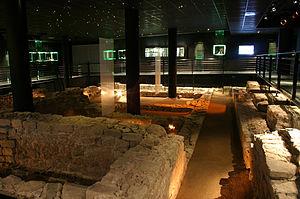
Isis est une reine mythique et une déesse funéraire de l'Égypte antique. Le plus souvent, elle est représentée comme une jeune femme coiffée d'un trône ou, à la ressemblance d'Hathor, d'une perruque surmontée par un disque solaire inséré entre deux cornes de vache.
Le sanctuaire d’Isis et de Mater Magna est un lieu de culte de la Mogontiacum romaine qui était actif entre le Iᵉʳ siècle et le IIIᵉ siècle de notre ère. Les vestiges archéologiques de ce site furent mis au jour et dégagés fin 1999 lors de travaux dans la galerie marchande dite « Römerpassage » dans le centre-ville de Mayence.